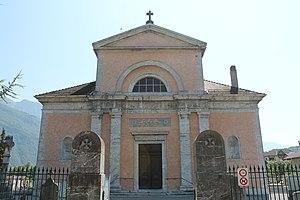
Église Saint-Maurice de Doussard
L'église Saint-Maurice de Doussard est une église catholique située dans le département de la Haute-Savoie, sur la commune de Doussard. De style néo-classique sarde, elle est dédiée au saint martyr Maurice d'Agaune. Elle appartient à la paroisse de Saint-Joseph en pays de Faverges.
Cette liste des églises de la Haute-Savoie recense les édifices religieux - églises, basiliques et cathédrales - situés dans le département de la Haute-Savoie. Tous sont situés dans le diocèse d'Annecy, hormis ceux situés dans les paroisses du canton de Rumilly, unis à l'archidiocèse de Chambéry, Maurienne et Tarentaise.